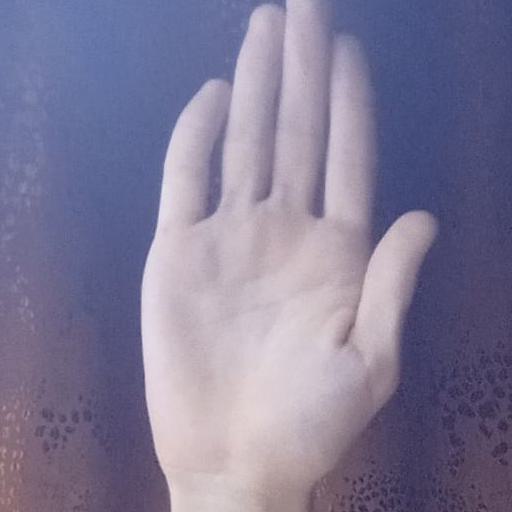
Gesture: stop